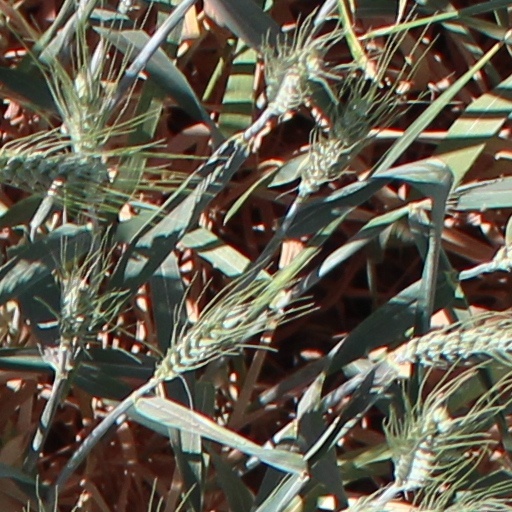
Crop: wheat